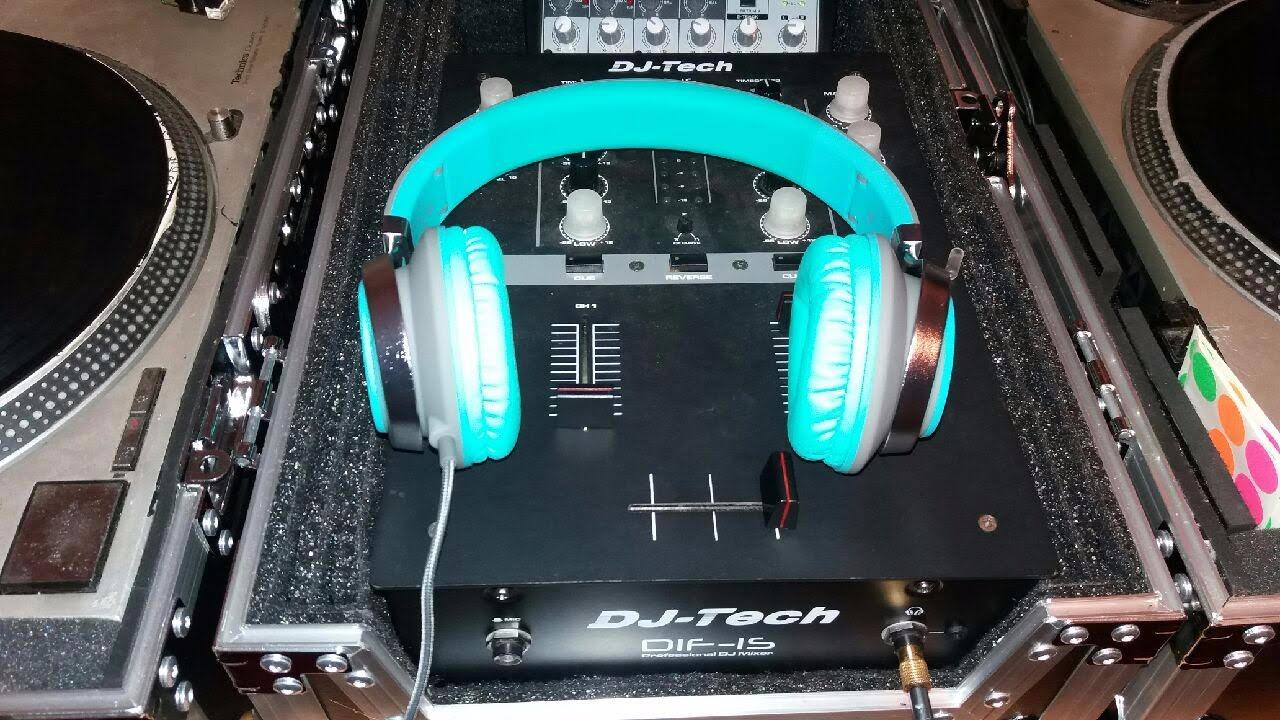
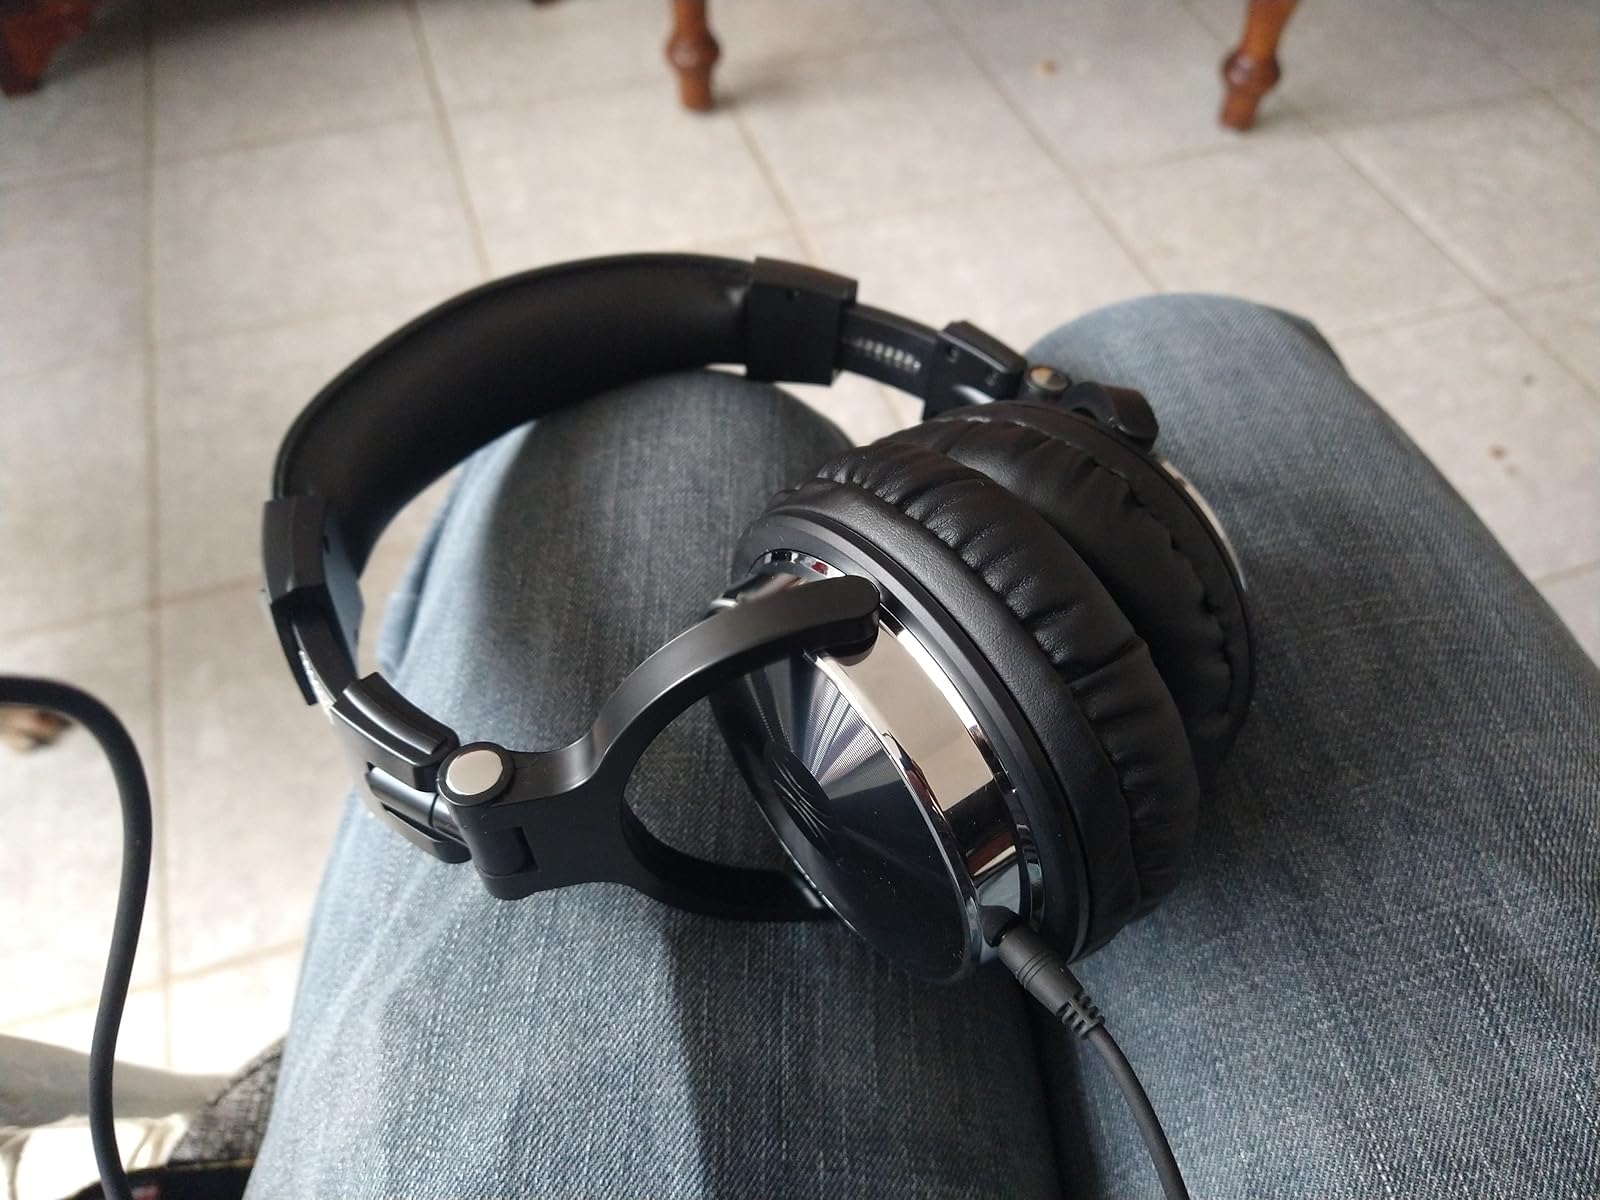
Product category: headphones
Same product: no